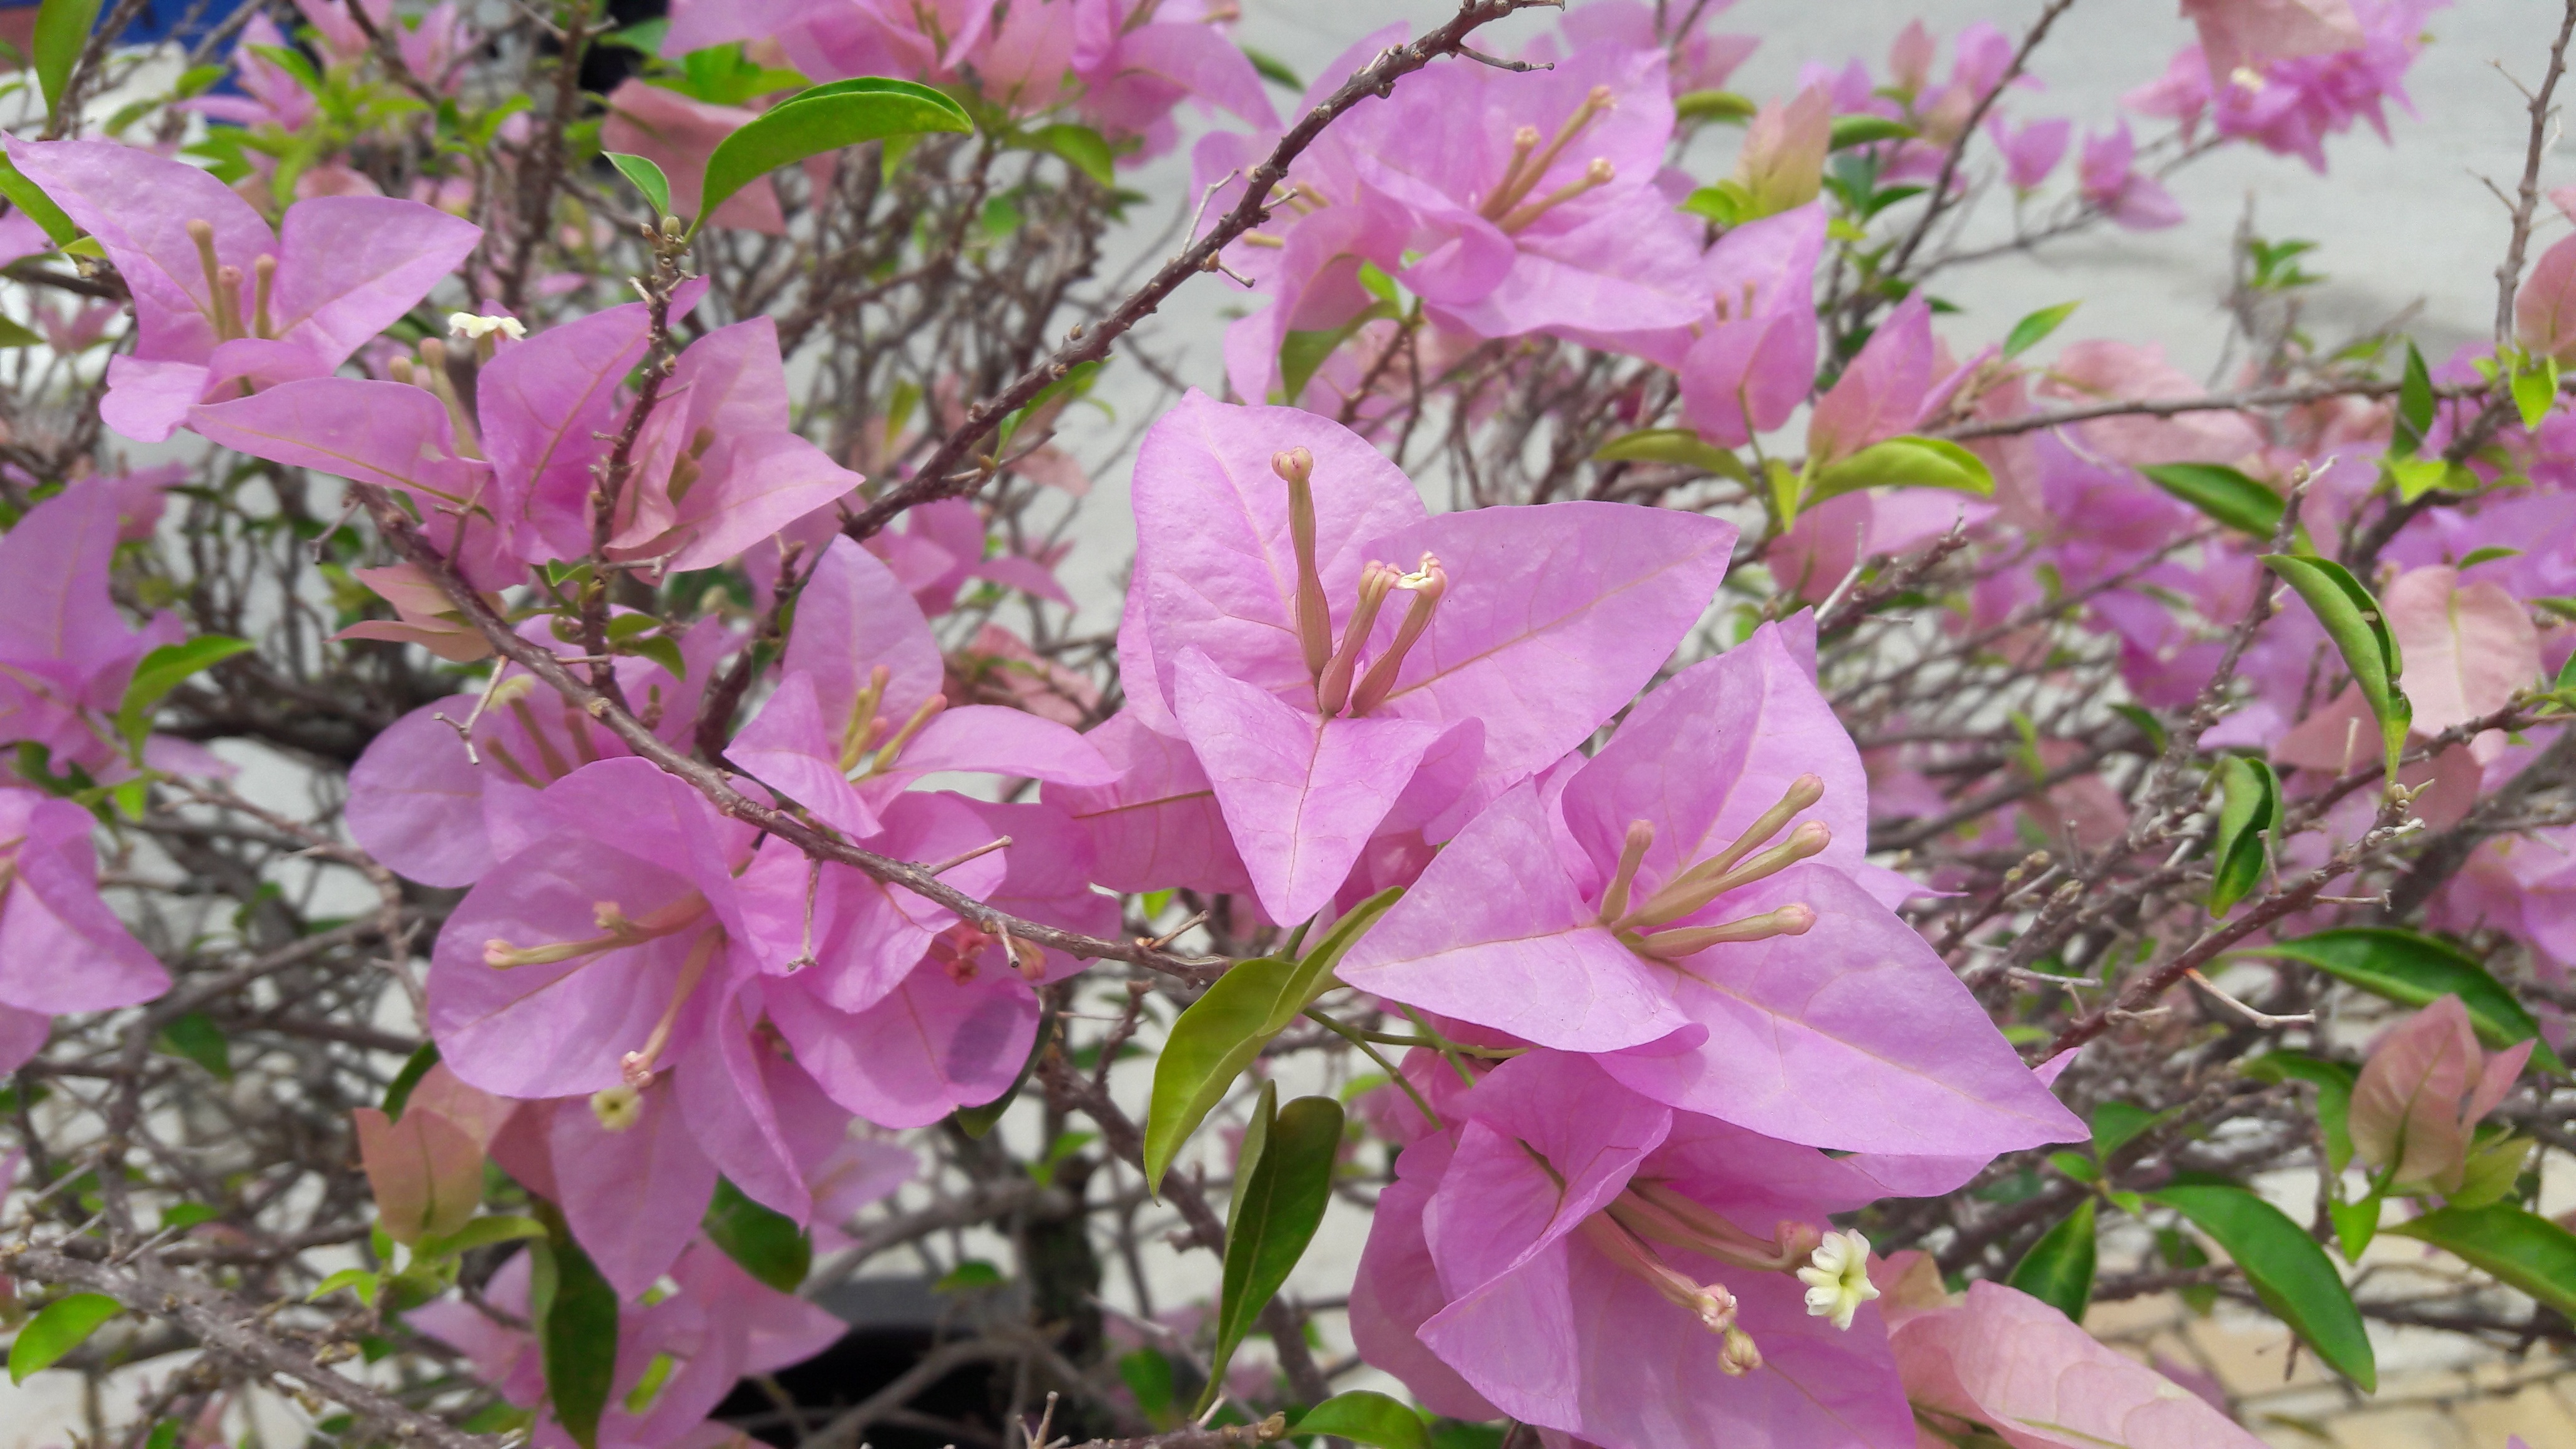
nature, blossom, plant, flower, summer, botany, garden, pink, flora, shrub, rhododendron, bougainvillea, azalea, flowering plant, pale pink, annual plant, woody plant, land plant